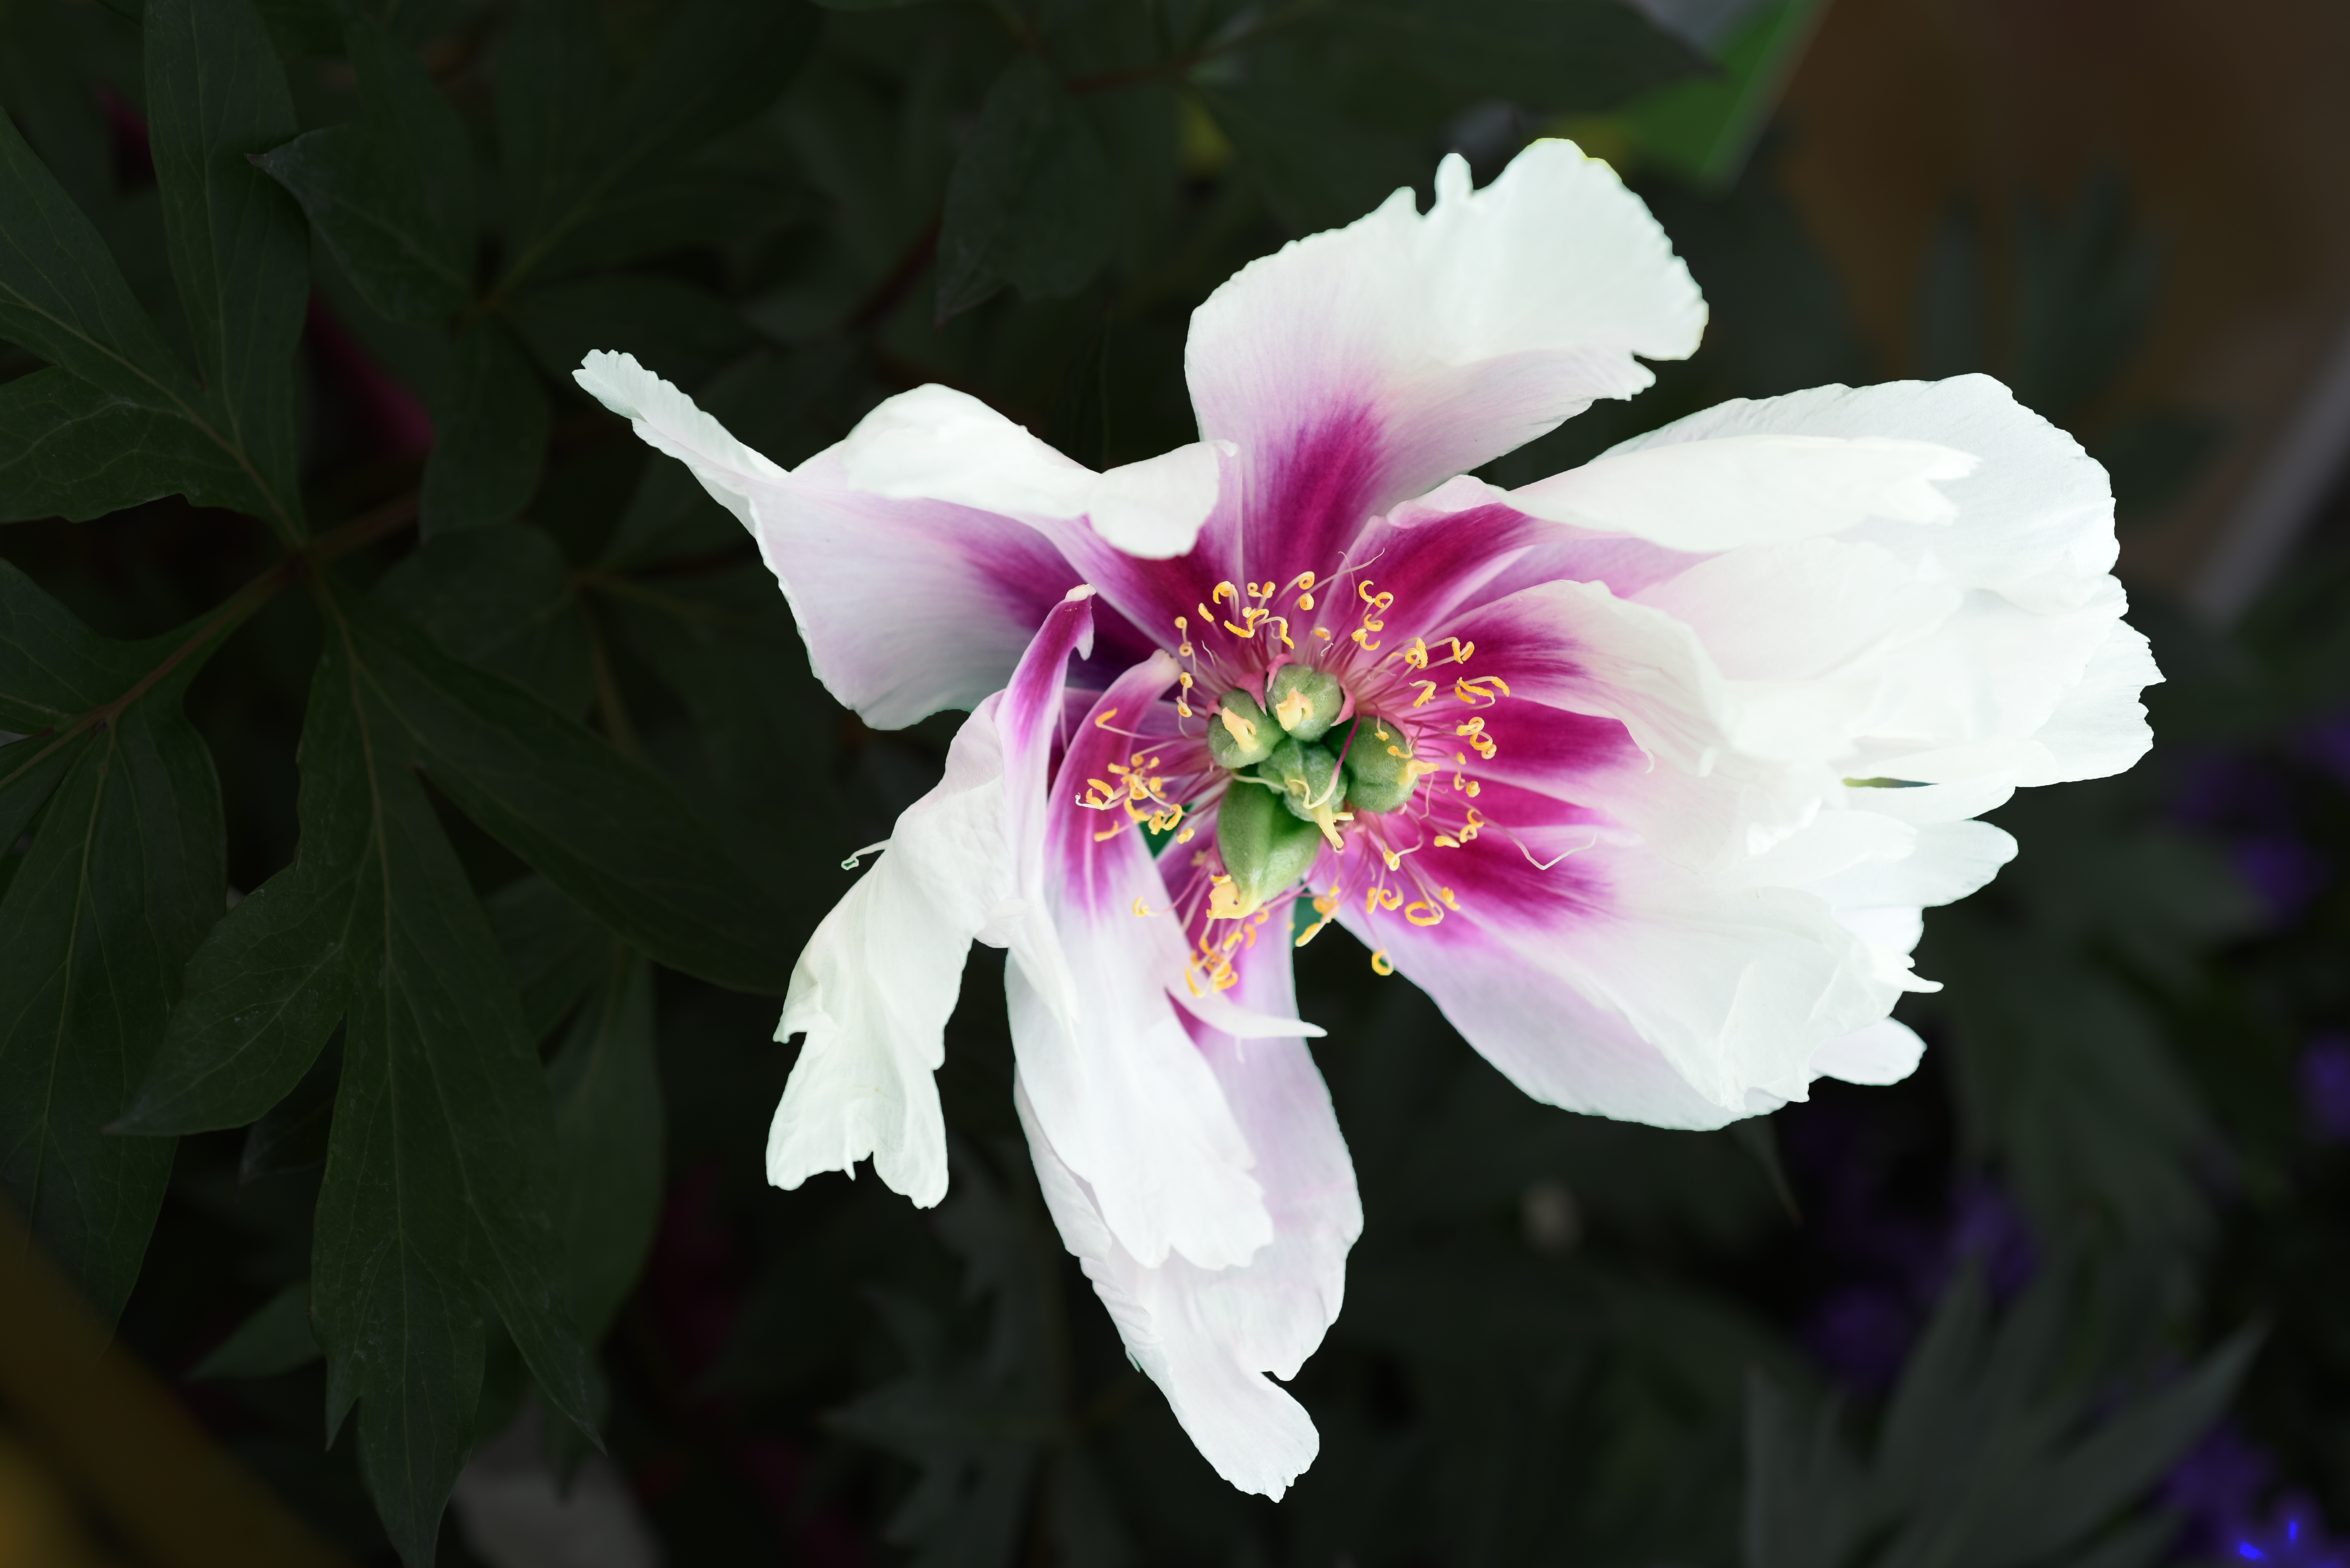
blossom, plant, flower, petal, spring, color, flora, macro photography, flowering plant, land plant